Wallace Berman

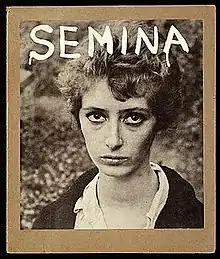
"Semina 4", ca. 1959 . Wallace Berman papers, Archives of American Art, Smithsonian Institution.

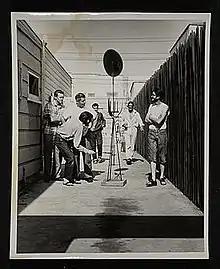
Wallace Berman and other artists with 2 undercover Vice Squad officers, looking at Wally Hedrick's sculpture "Sunflower" (1952), during the now-famous LAPD obscenity arrest at Ferus Gallery in 1957.

Berman created "Verifax collages", which consist of photocopies of images from magazines and newspapers mounted onto a flat surface in collage fashion and mixed with occasional solid areas of acrylic paint. To make them, he used a Verifax copier (Kodak) machine to copy images he often juxtaposed in a grid format, creating what the critic Will Fenstermaker called "psychedelic typologies."